Climate of Svalbard

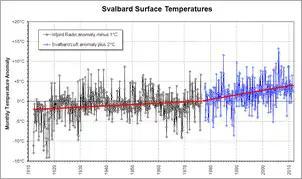

Due to its history of human occupation, Svalbard has one of the longest high-latitude meteorological records on earth. Computer models of global climate have long predicted enhanced greenhouse warming at such latitudes, so the Svalbard record is of particular interest. It shows approximately increase in 100 years; with increase in the last 30 years.